University of Monastir

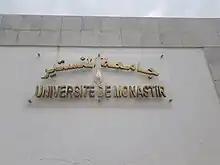
Logo of the university

The University of Monastir was created by Law No. 86-80 of August 9, 1986, and became the University of the Center in accordance with the provisions of Decree No. 91-1991 of December 31, 1991. It then supervised educational institutions in the governorates of Monastir, Sousse, Kairouan and Mahdia.